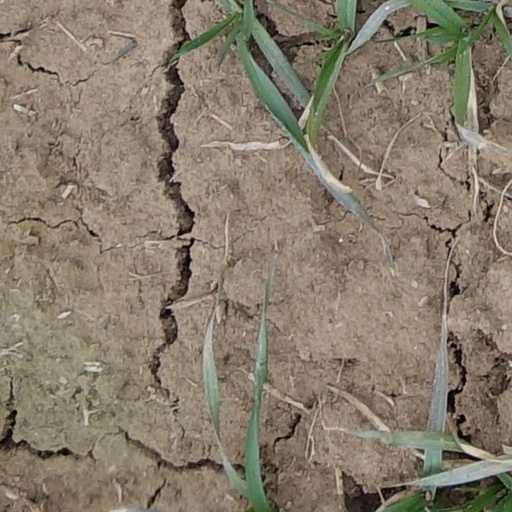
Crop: wheat